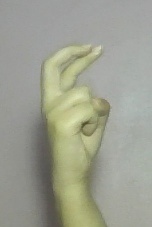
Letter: zay